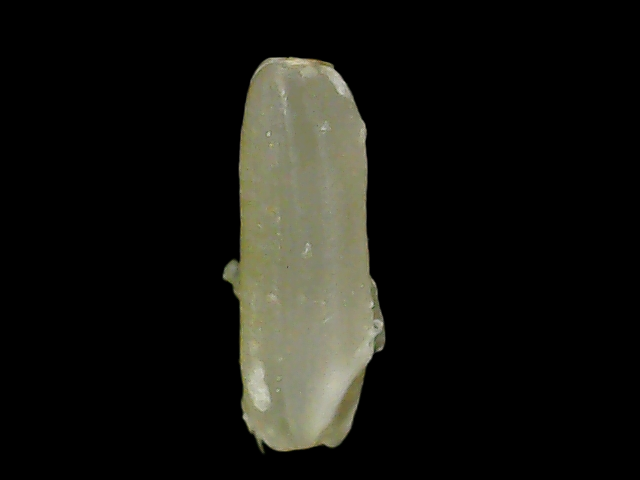
Rice variety: Binadhan21